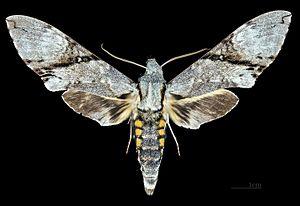
Manduca lefeburii est une espèce de papillons de nuit de la famille des Sphingidae, de la sous-famille des Sphinginae et de la tribu des Sphingini.